Medellín

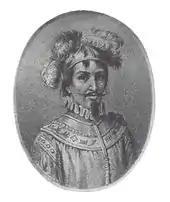
Spanish conquistador Marshal Jorge Robledo

In August 1541, Marshal Jorge Robledo was in the place known today as Heliconia when he saw in the distance what he thought was a valley. He sent Jerónimo Luis Tejelo to explore the territory, and during the night of August 23, Tejelo reached the plain of what is now Aburrá Valley. The Spaniards gave it the name of "Valley of Saint Bartholomew", but this was soon changed for the native name "Aburrá" "Painters" because of the textile decorations of the local rulers.